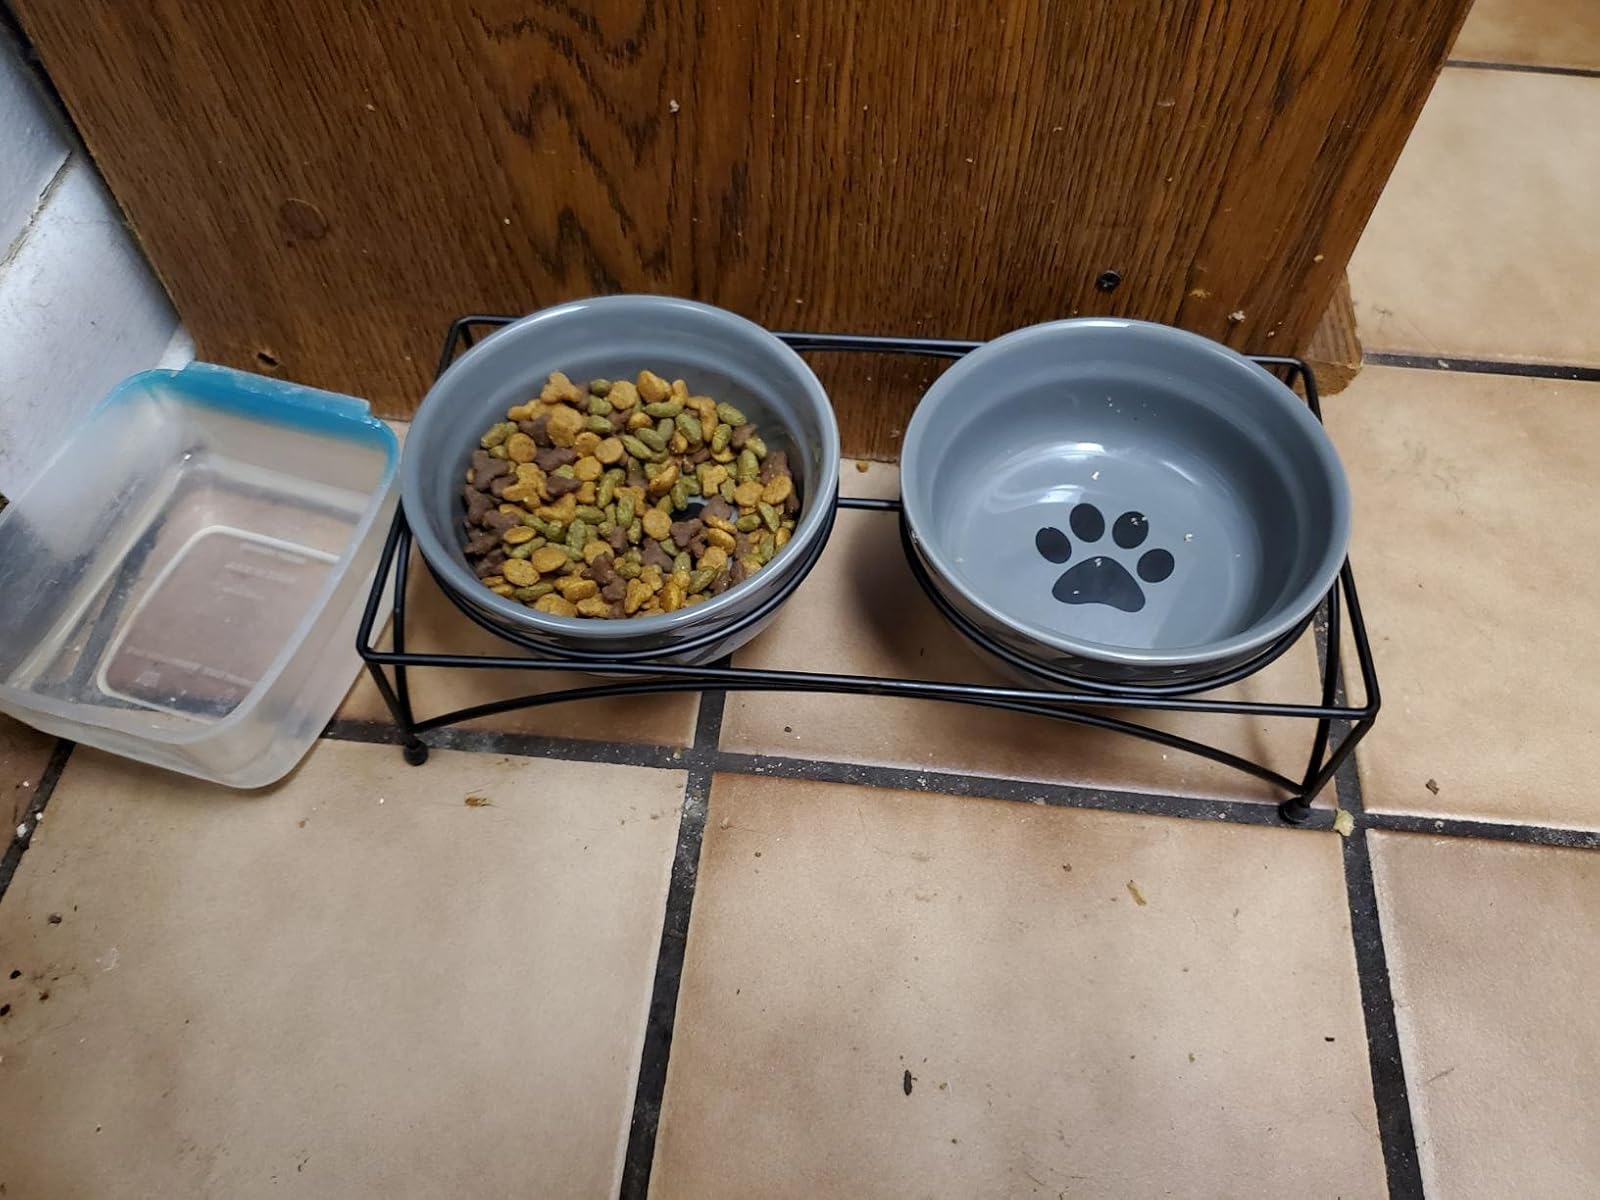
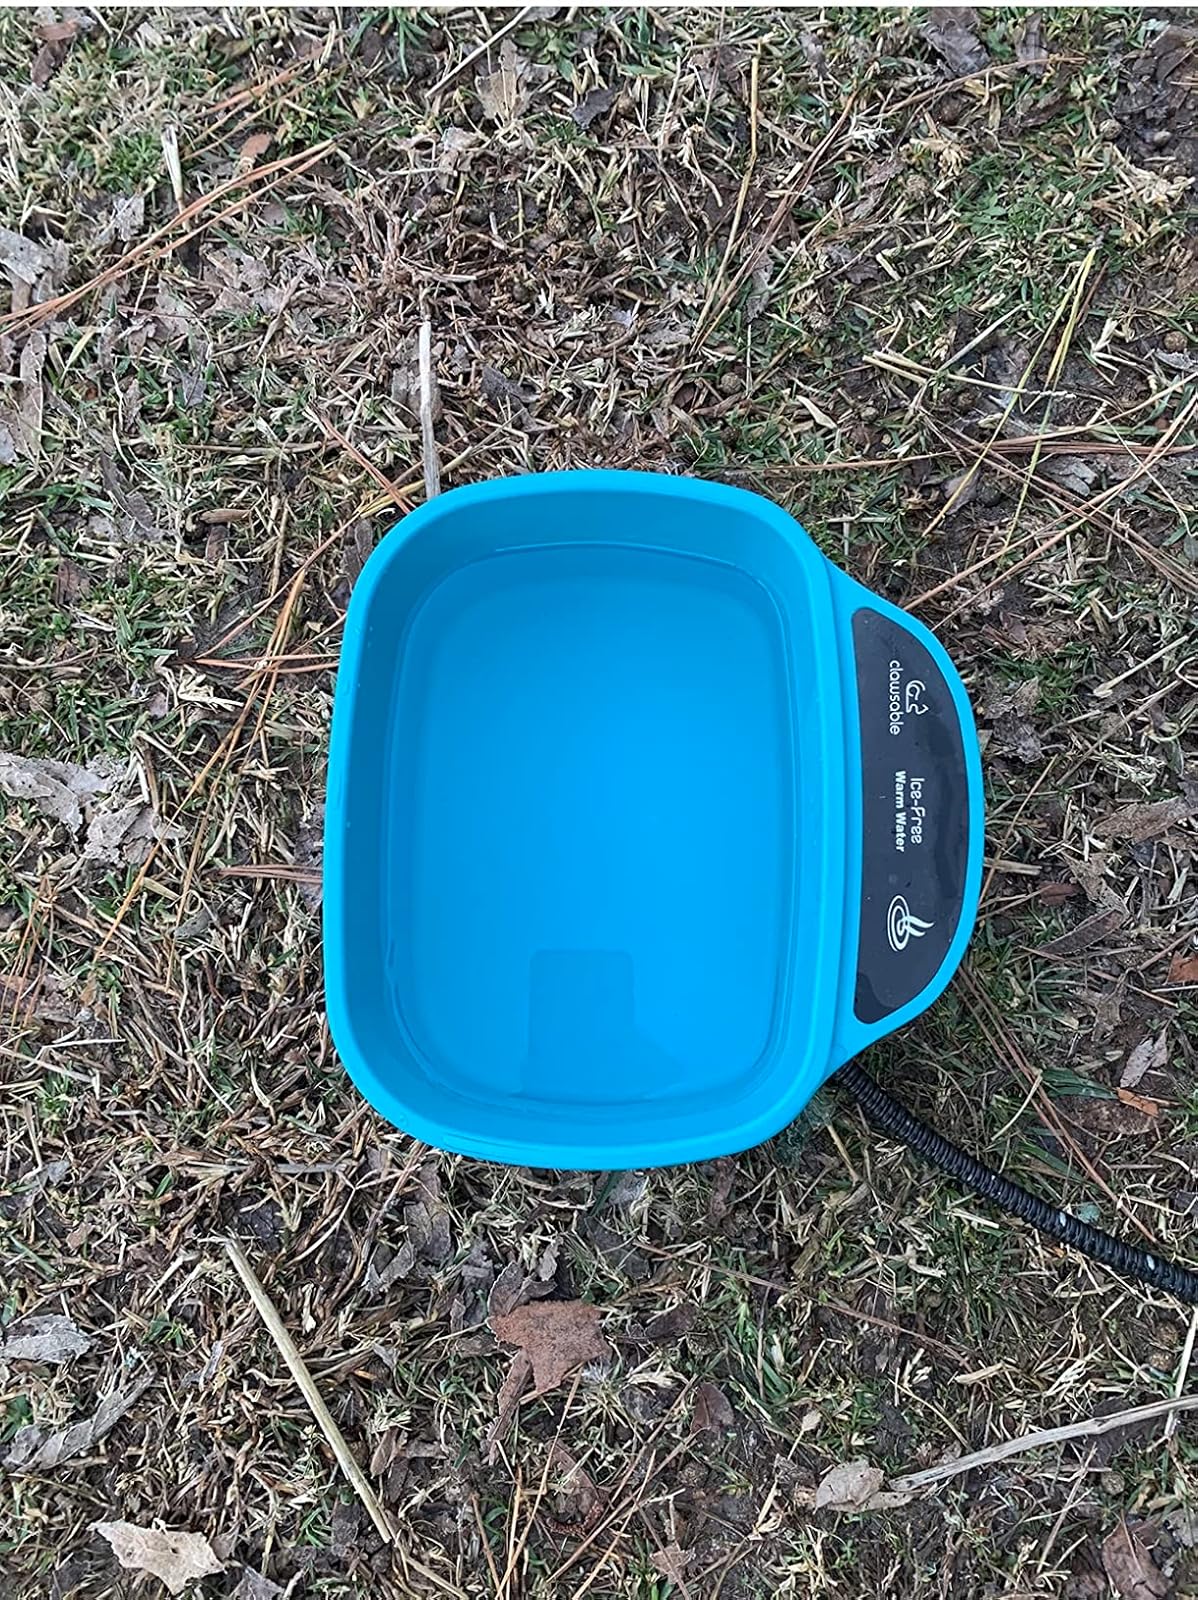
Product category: items_bowl
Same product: no